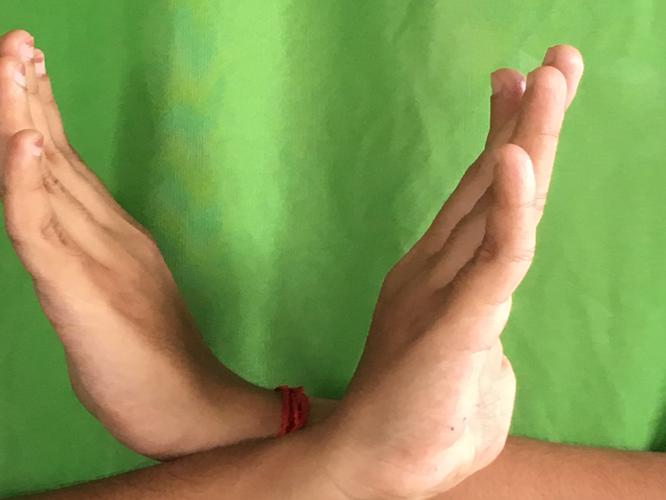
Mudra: Swastikam
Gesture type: double_hand